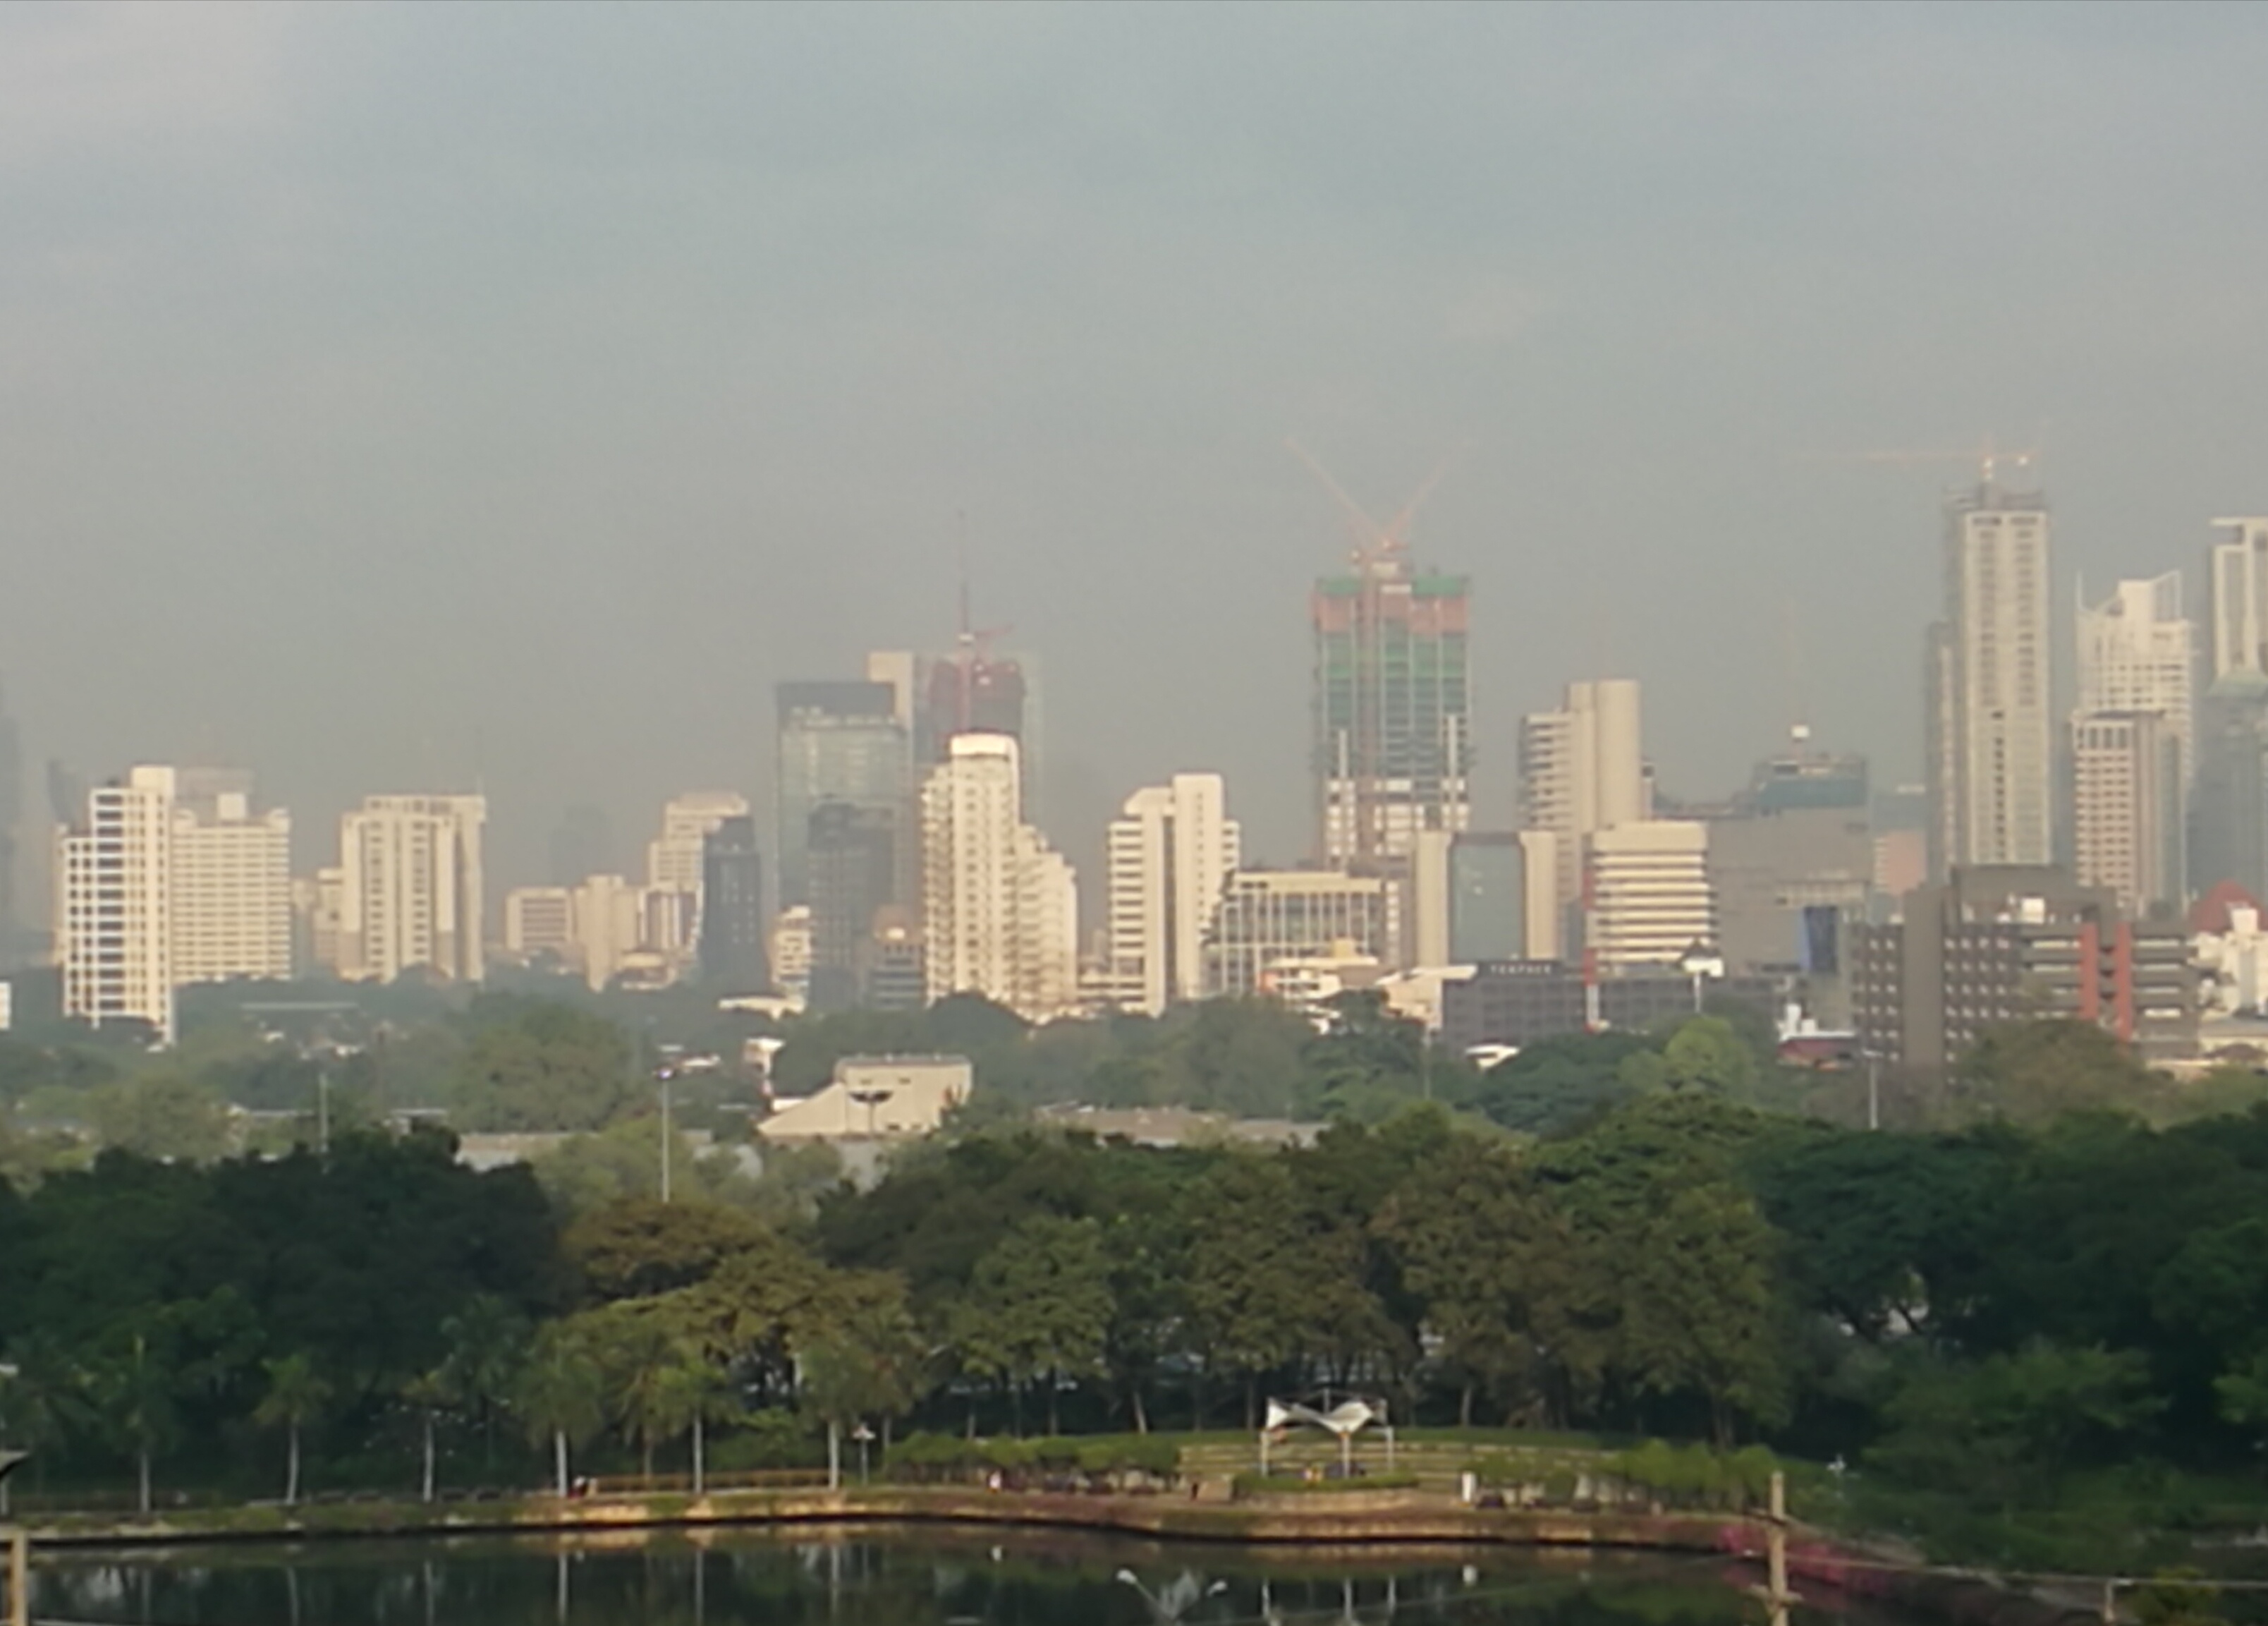
urban, park, city, metropolitan area, cityscape, skyline, urban area, metropolis, atmospheric phenomenon, skyscraper, sky, daytime, haze, tower block, human settlement, downtown, morning, water, cloud, condominium, building, architecture, residential area, urban design, suburb, landscape, river, aerial photography, meteorological phenomenon